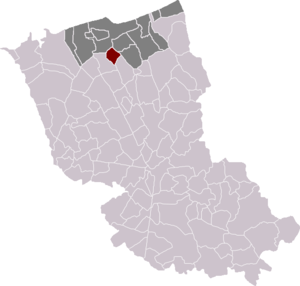
Cappelle-la-Grande est une commune française située dans le département du Nord, en région Hauts-de-France.